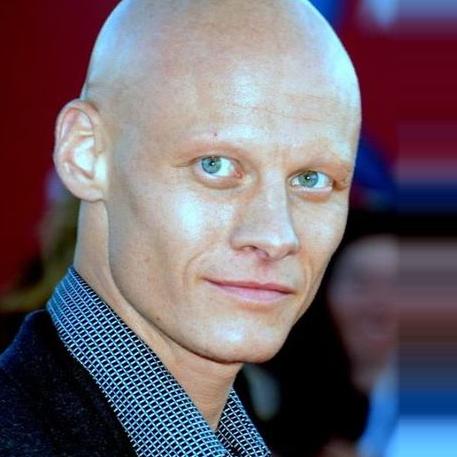
Age: 35